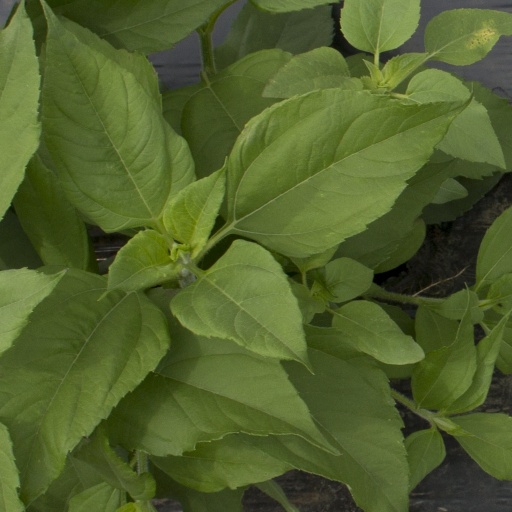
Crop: Jerusalem artichoke